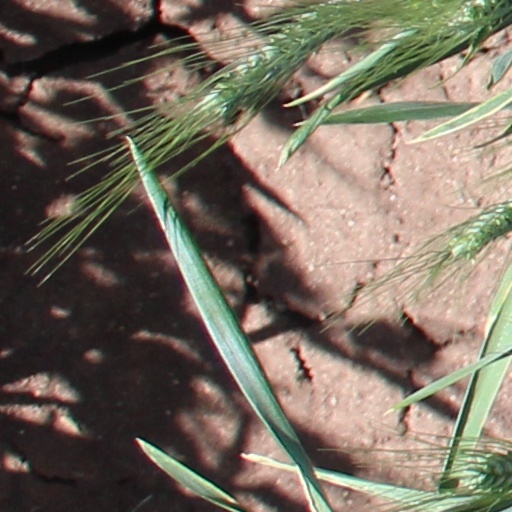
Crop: wheat